Louis Desaix

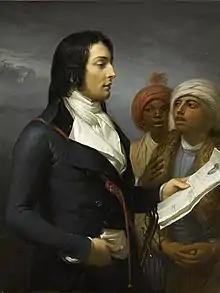
Posthumous portrait by Andrea Appiani, 1800, commissioned by René Savary, his aide-de-camp

Louis Charles Antoine Desaix (17 August 176814 June 1800) was a French general and military leader during the French Revolutionary Wars. According to the usage of the time, he took the name "Louis Charles Antoine Desaix de Veygoux". He was considered one of the greatest generals of the Revolutionary Wars.